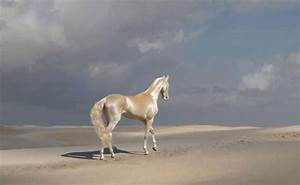
Label: cavallo